Royal Ordnance Factories F.C.

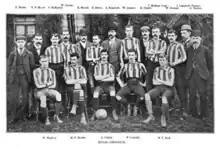
1894

Royal Ordnance Factories Football Club were a football club from south east London, England, that existed in the late 19th century.